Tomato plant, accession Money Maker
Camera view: horizontal (90 deg, fisheye); turntable rotation: 300 degrees
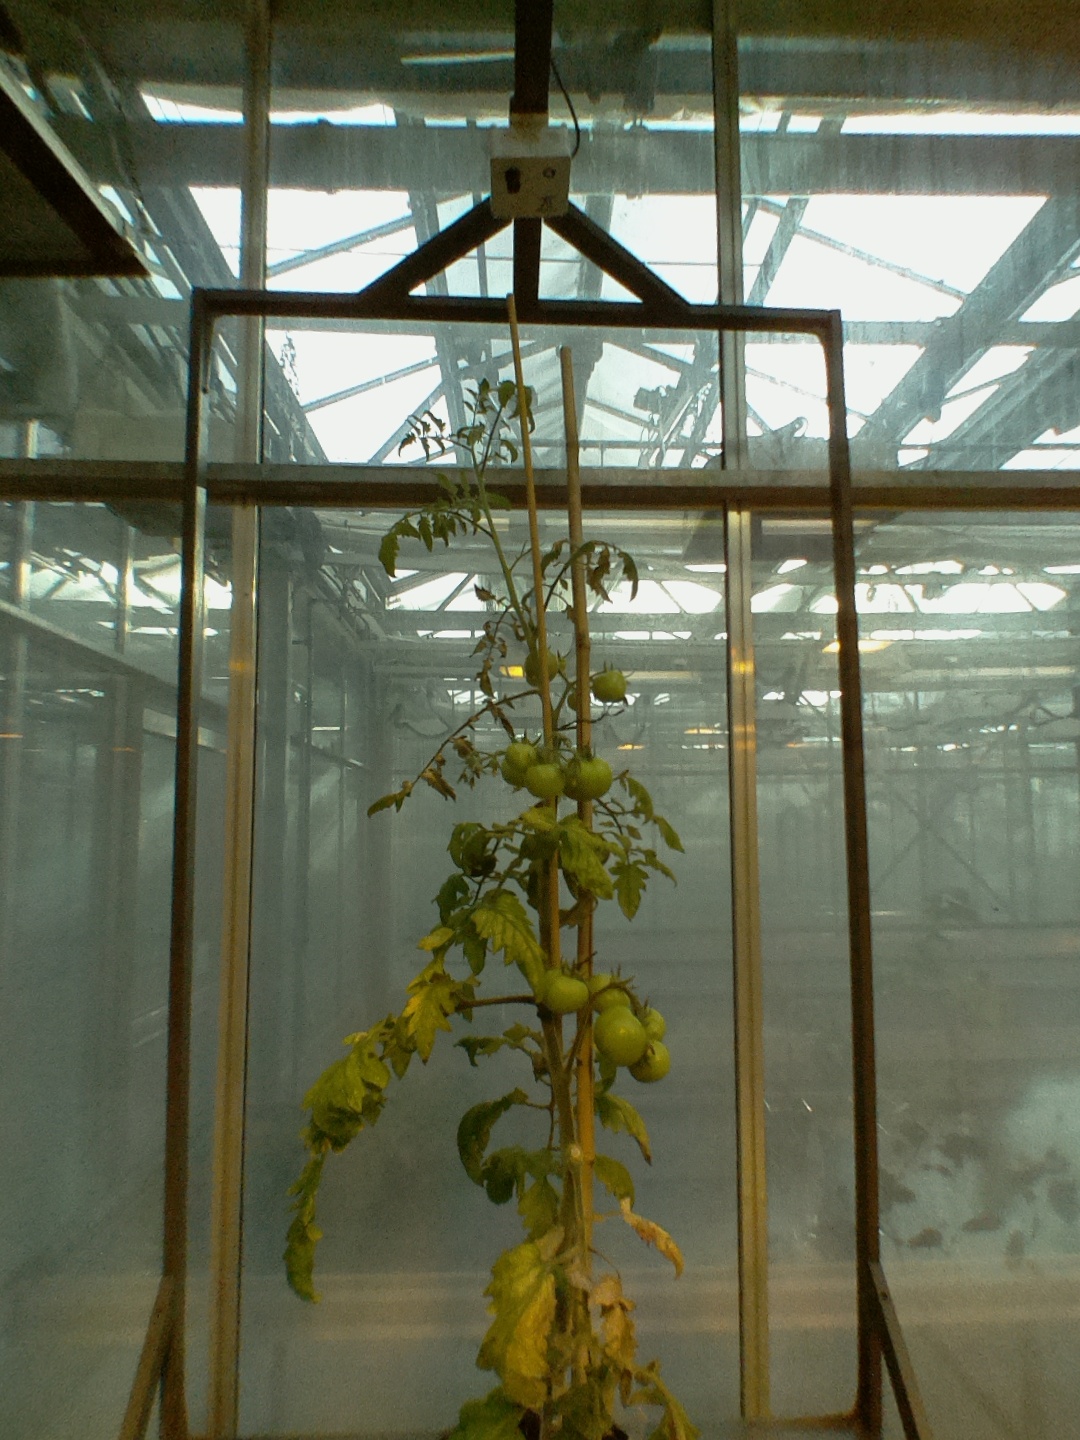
BBCH growth stage 76: 60%-70% of final fruit size